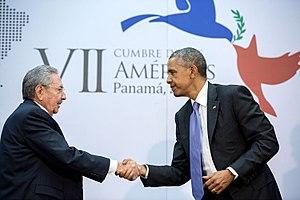
Le dégel cubain est le processus de normalisation des relations entre Cuba et les États-Unis qui s'est opéré entre 2014 et 2015, après 54 ans d'absences ou de mauvaises relations diplomatiques entre les deux pays.